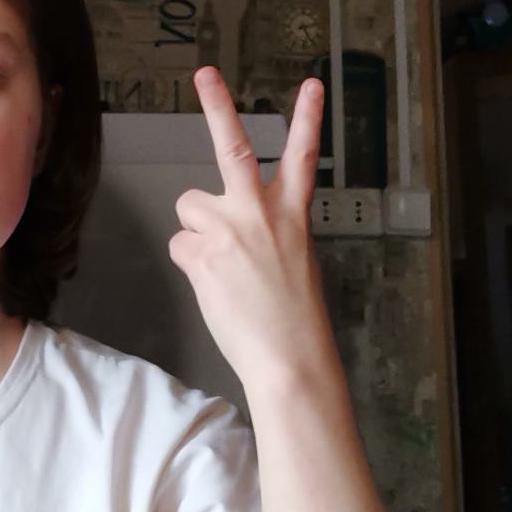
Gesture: peace_inverted